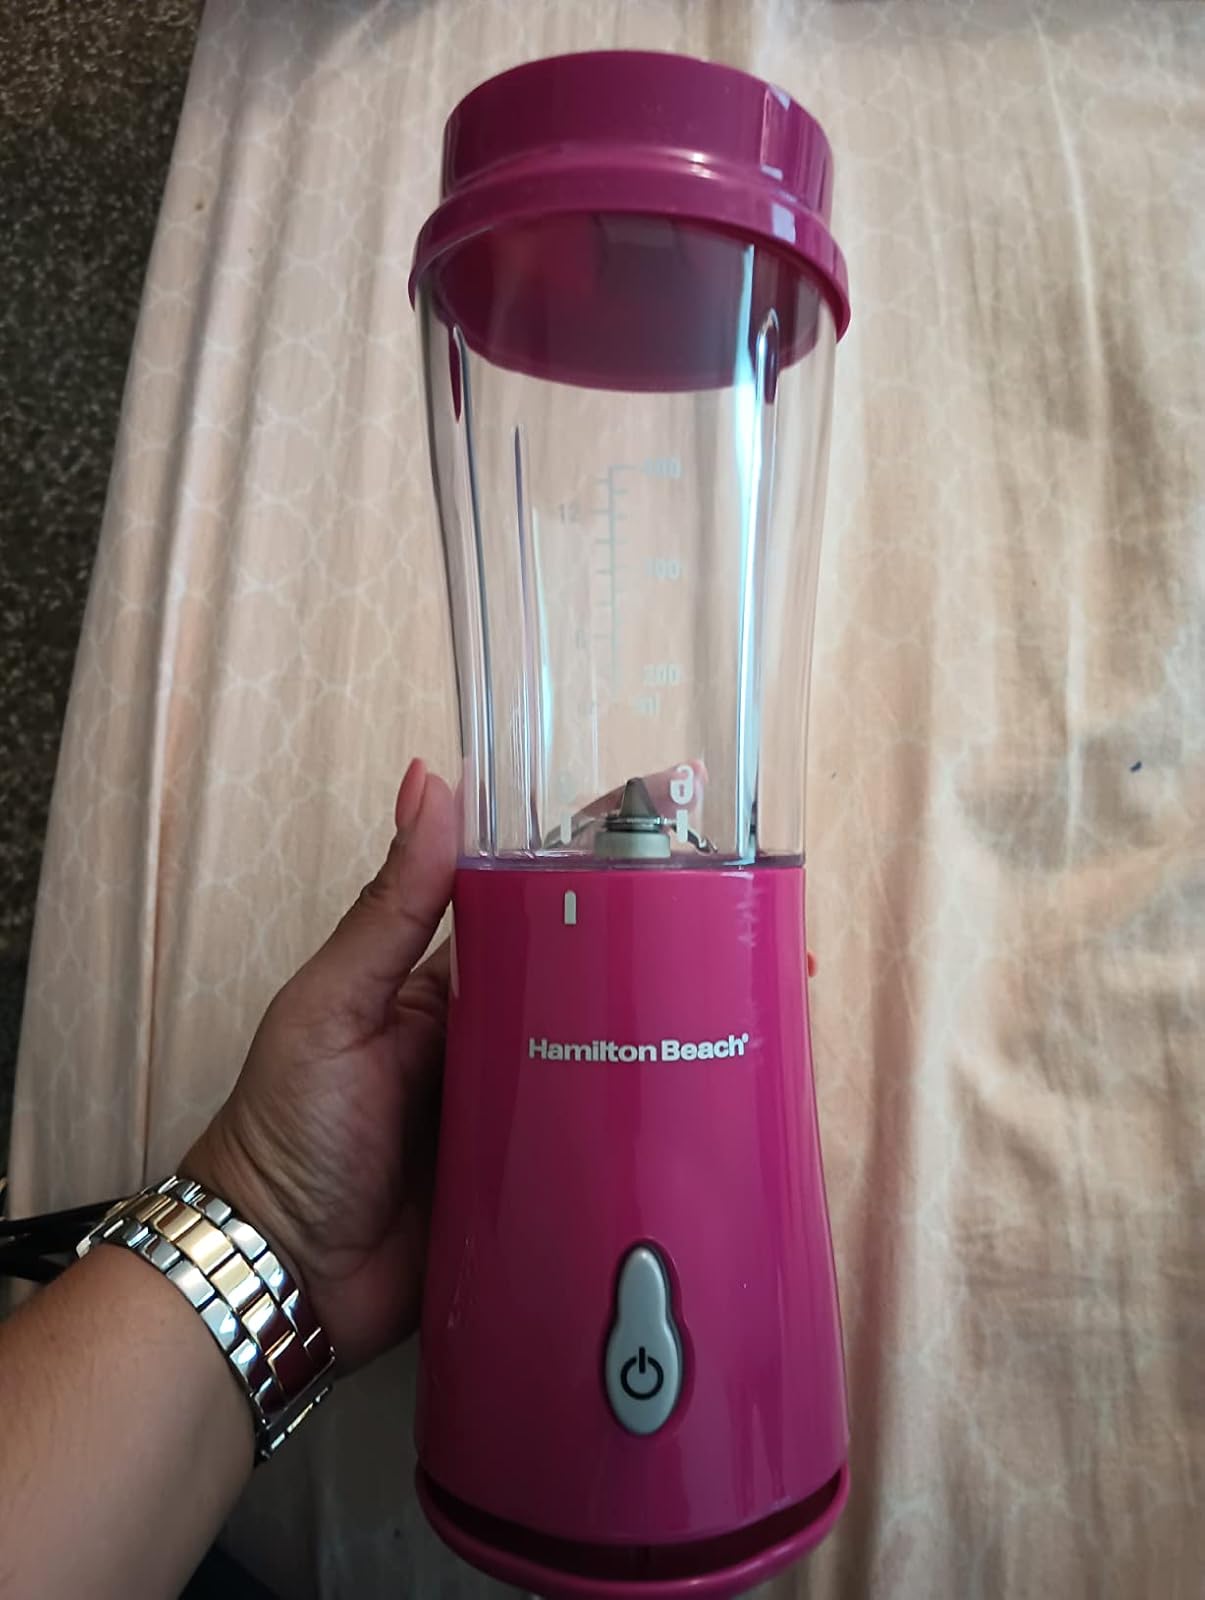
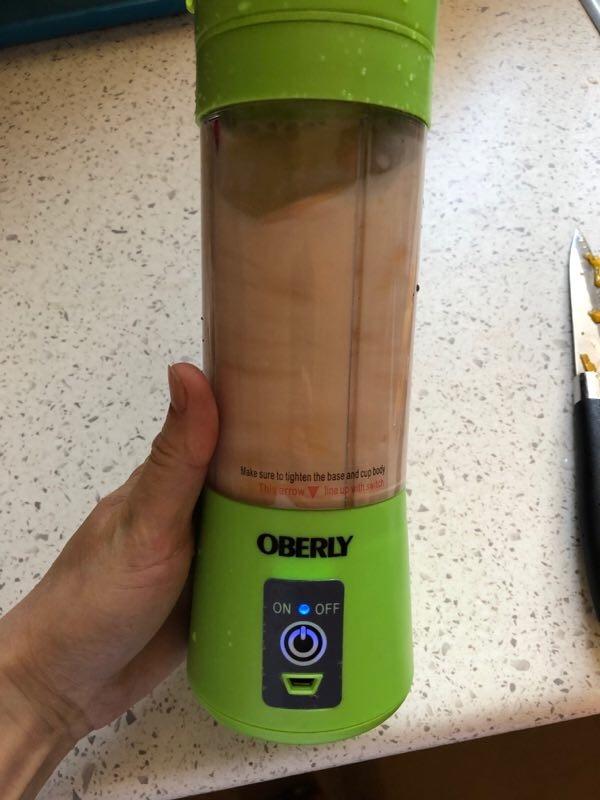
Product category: items_blender
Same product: no